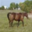
Label: horse